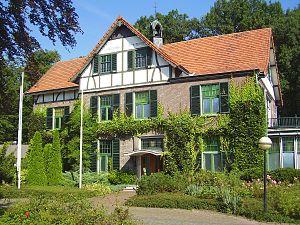
Schalkhaar est un village néerlandais situé dans la commune de Deventer, en province d'Overijssel. Il est situé au nord-est du centre-ville.